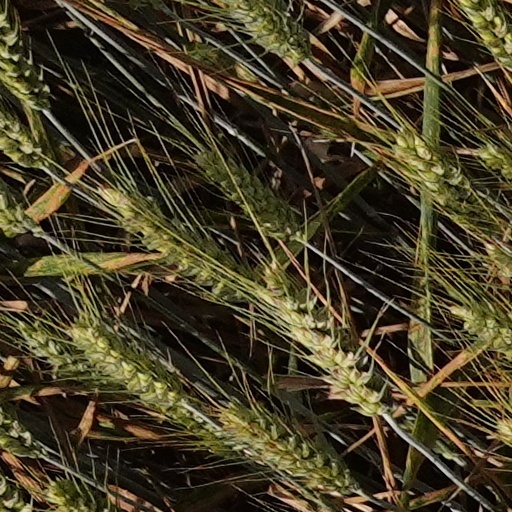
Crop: wheat